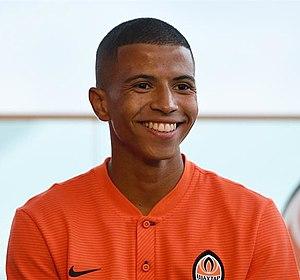
Marcos Robson Cipriano, plus communément appelé Marquinhos Cipriano, est un footballeur brésilien né le 27 mars 1999 à Catanduva. Il évolue au poste d'attaquant avec le club ukrainien du Chakhtar Donetsk.